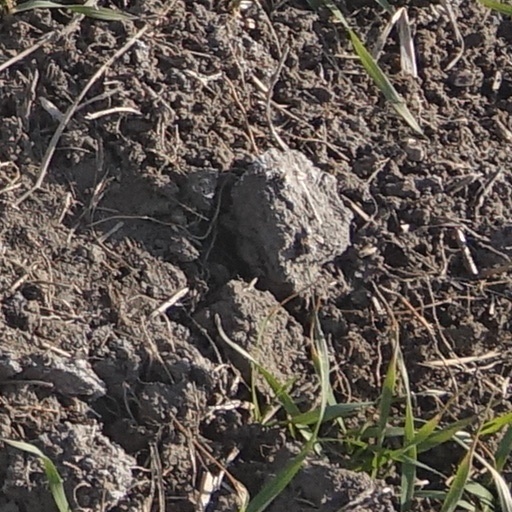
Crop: wheat